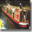
Label: ship